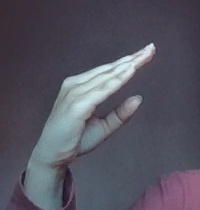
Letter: jeem